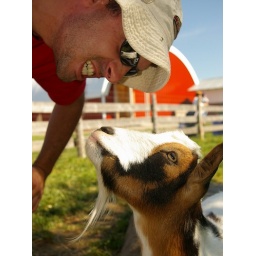
The goat was male and was getting in the way of Peter's affections for another female goat. The challenge was set.